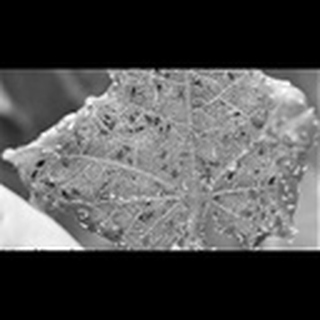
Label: cotton_aphids